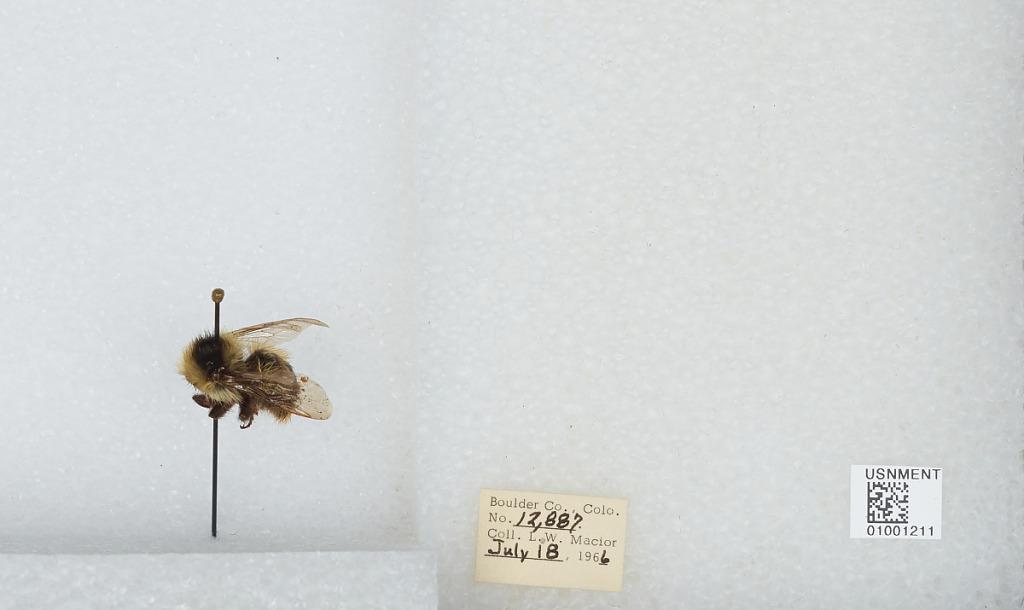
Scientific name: Bombus (Alpinobombus) balteatus Dahlbom
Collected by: L. Macior
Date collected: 1966-7-18
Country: United States
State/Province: Colorado
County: Boulder
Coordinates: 40.0275, -105.252